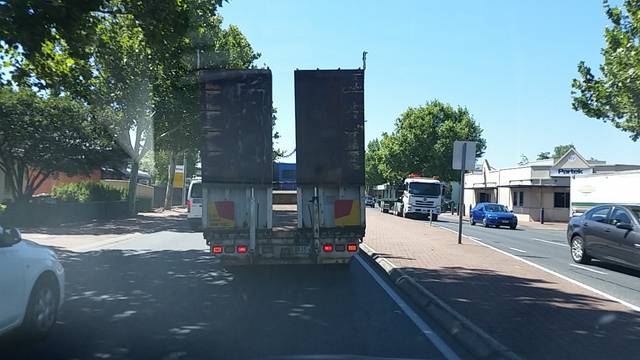
Region: Australia
Coordinates: -34.925, 138.57